Peter Mata'utia

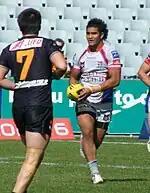

From 2008 to 2010, Mata'utia played for the Newcastle Knights' NYC team, scoring over 300 points in 44 games. In August 2008, he played for the Australian Schoolboys. On 17 October 2009, he played for Samoa against the Cook Islands in the 2009 Pacific Cup.